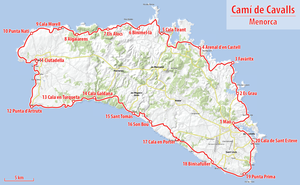
Le Camí de Cavalls est un sentier ancestral qui fait le tour de l’île de Minorque, en Espagne sur une longueur de 186 km. Il fait partie, sous la désignation GR 223, du réseau espagnol de sentiers de grande randonnée et permet d’atteindre certaines des plages de Minorque les plus difficilement accessibles.